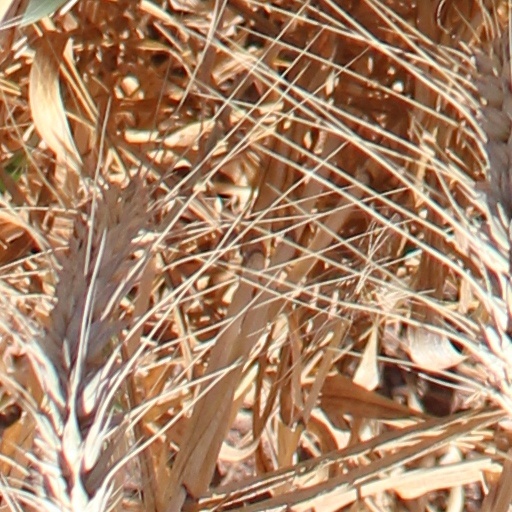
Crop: wheat